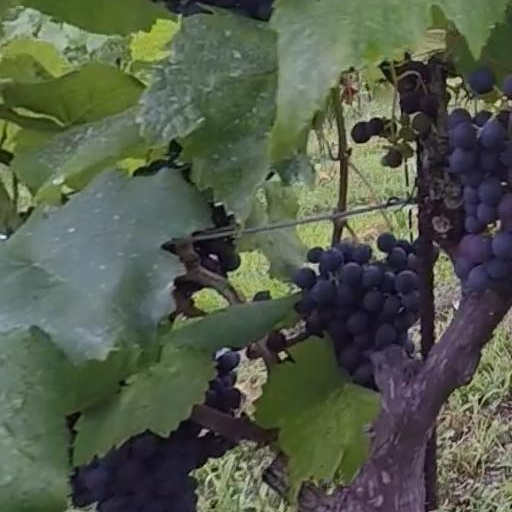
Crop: grape